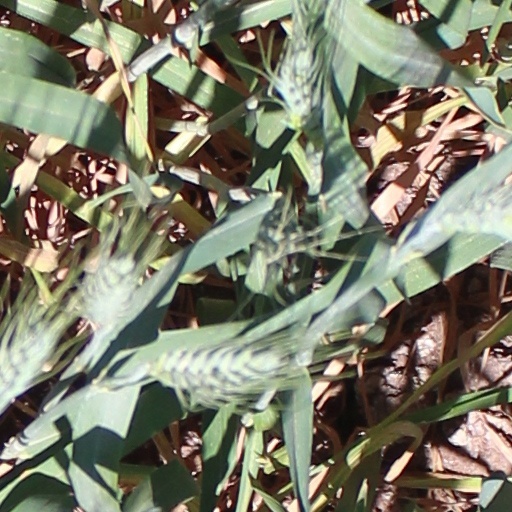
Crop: wheat